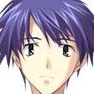
Portrait style: Anime Portrait